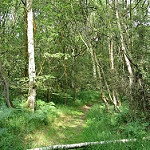
Label: forest